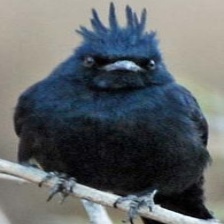
Species: PHAINOPEPLA
Scientific name: PHAINOPEPLA NITENS